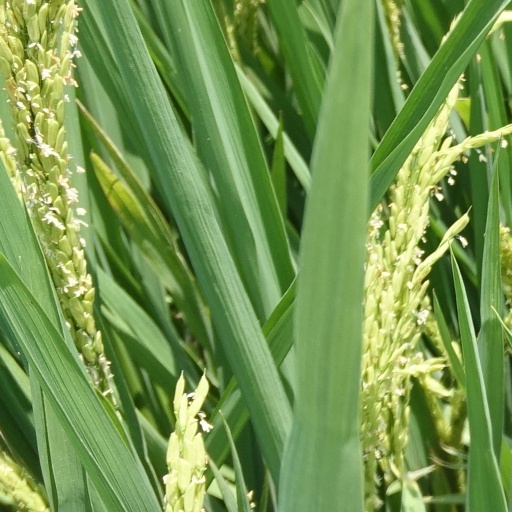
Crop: rice